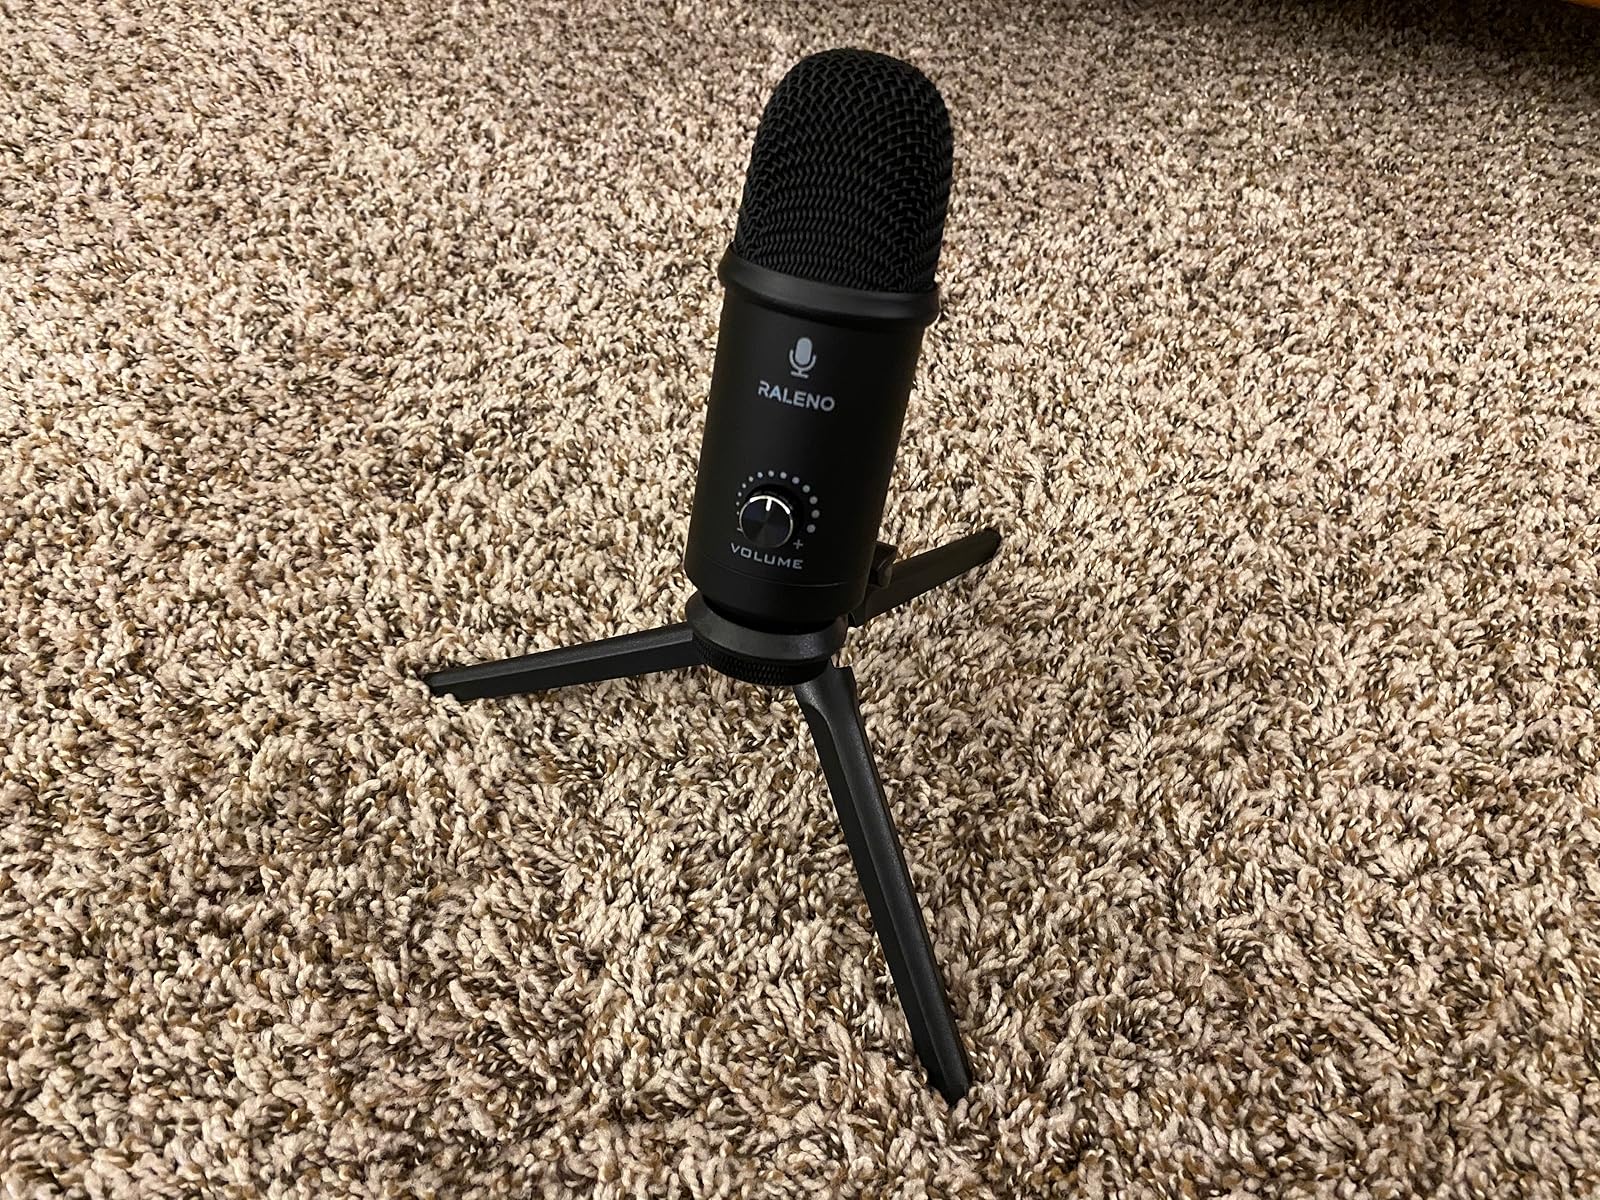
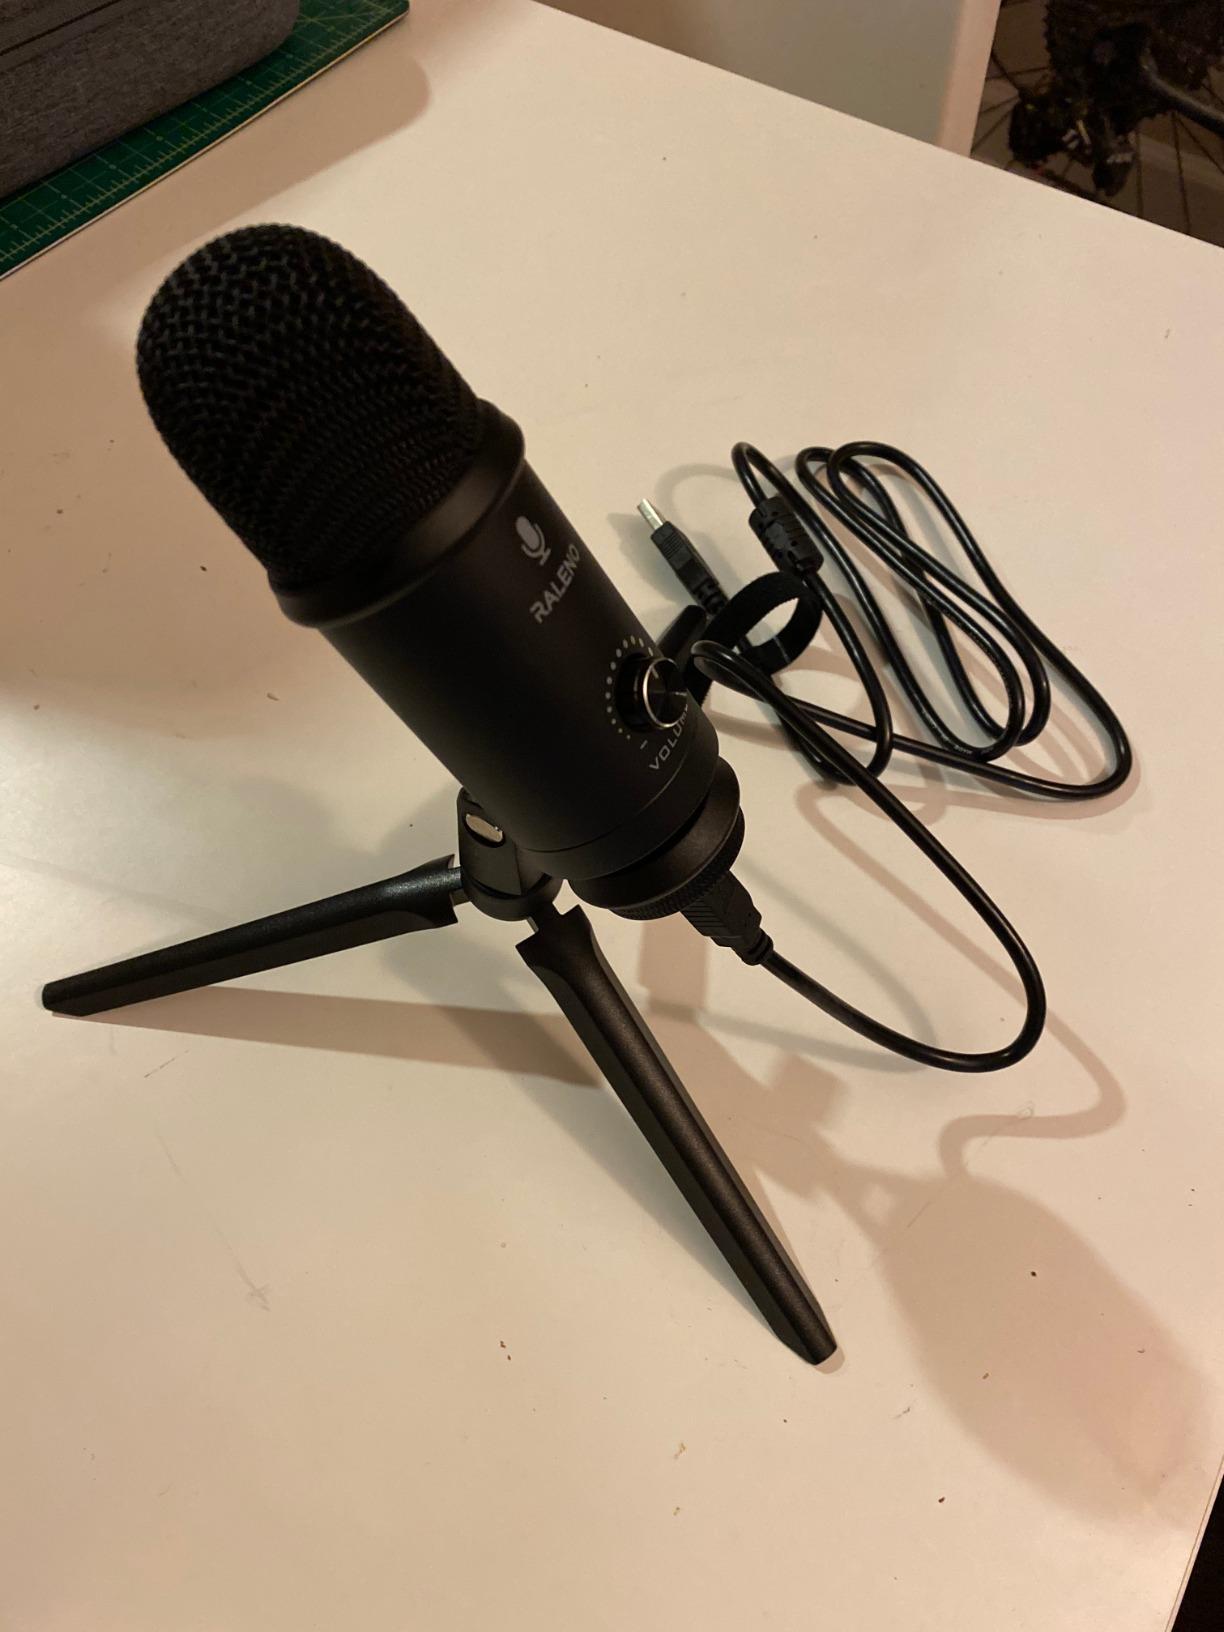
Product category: microphone
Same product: yes